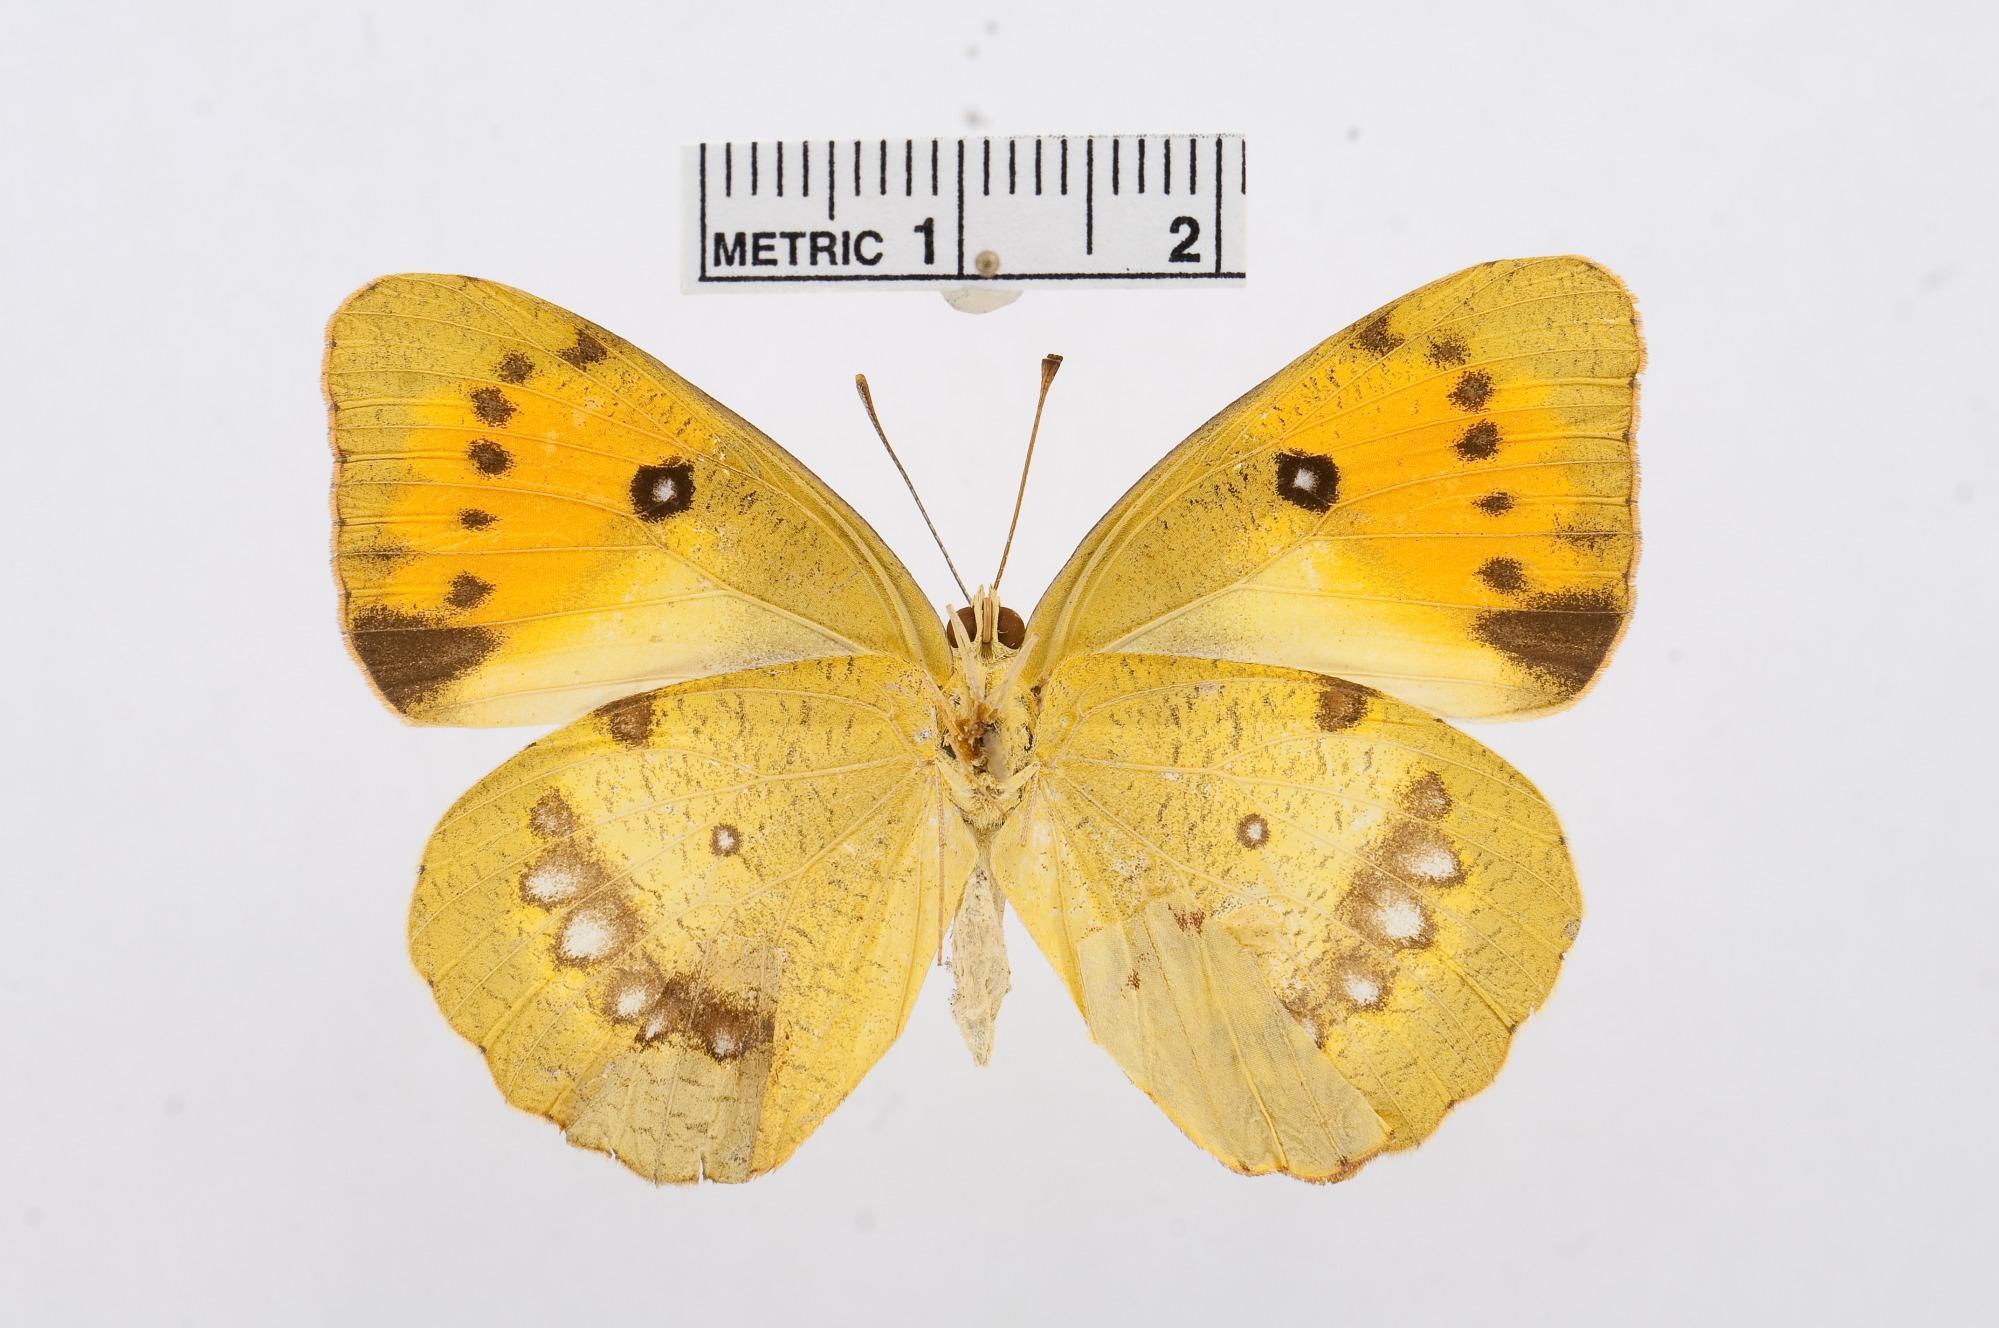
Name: Ixias marianne
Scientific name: Ixias marianne
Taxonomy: Animalia, Arthropoda, Hexapoda, Insecta, Lepidoptera, Pieridae, Pierinae